Basilica of St. Mary and St. Bartholomew

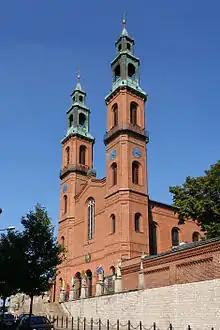
Basilica of St. Mary and St. Bartholomew in Piekary Śląskie

The Basilica of St. Mary and St. Bartholomew is a Roman Catholic church in Piekary Śląskie, Poland. There was a church in Piekary Śląskie from the fourteenth century. The current church, designed by Daniel Grötschel in Neo-Romanesqe style, was completed in 1849. On 1 December 1962, Pope John XXIII elevated the church to the status of minor basilica.